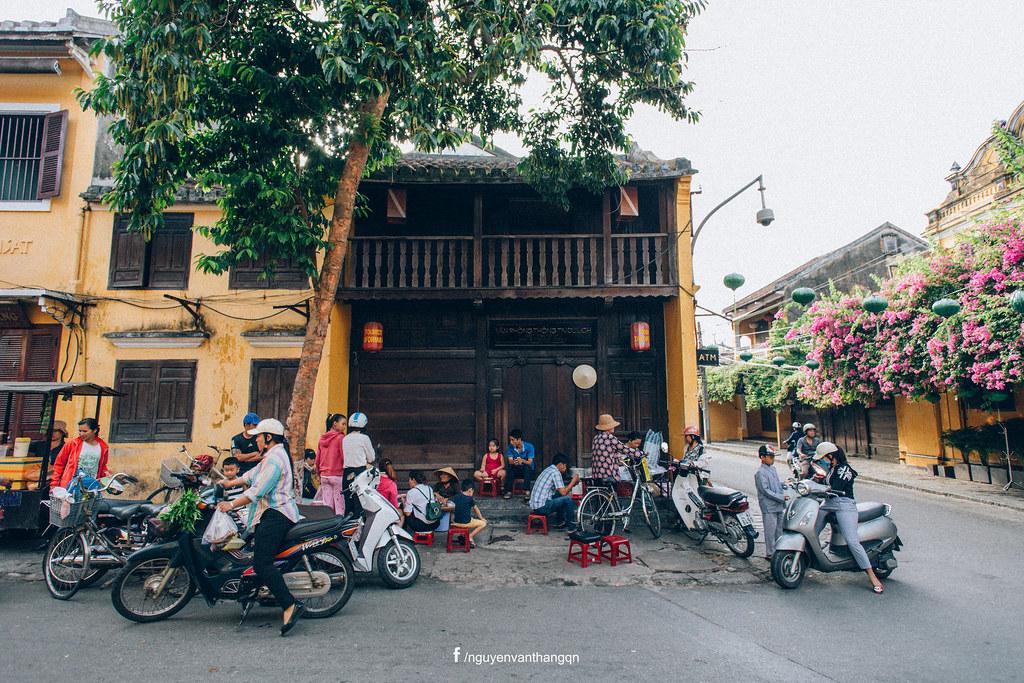
ở phía trước căn nhà gỗ có sự xuất hiện của nhiều người